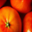
Label: orange